Anacostia Railroad Bridge

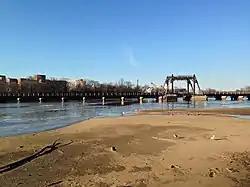
The Anacostia Railroad Bridge from the south in 2015, with Robert F. Kennedy Memorial Stadium visible in the background

The Anacostia Railroad Bridge is a vertical lift railroad bridge crossing the Anacostia River in Washington, D.C., United States. The bridge is owned by CSX Transportation.